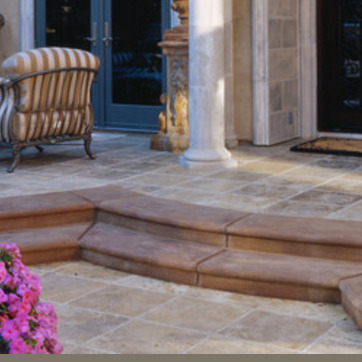
Material: tile